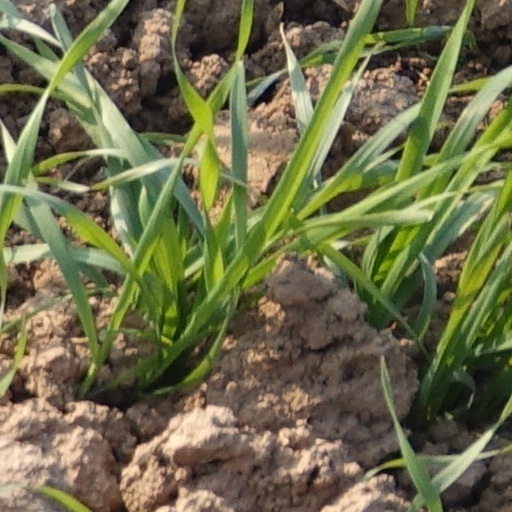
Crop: wheat